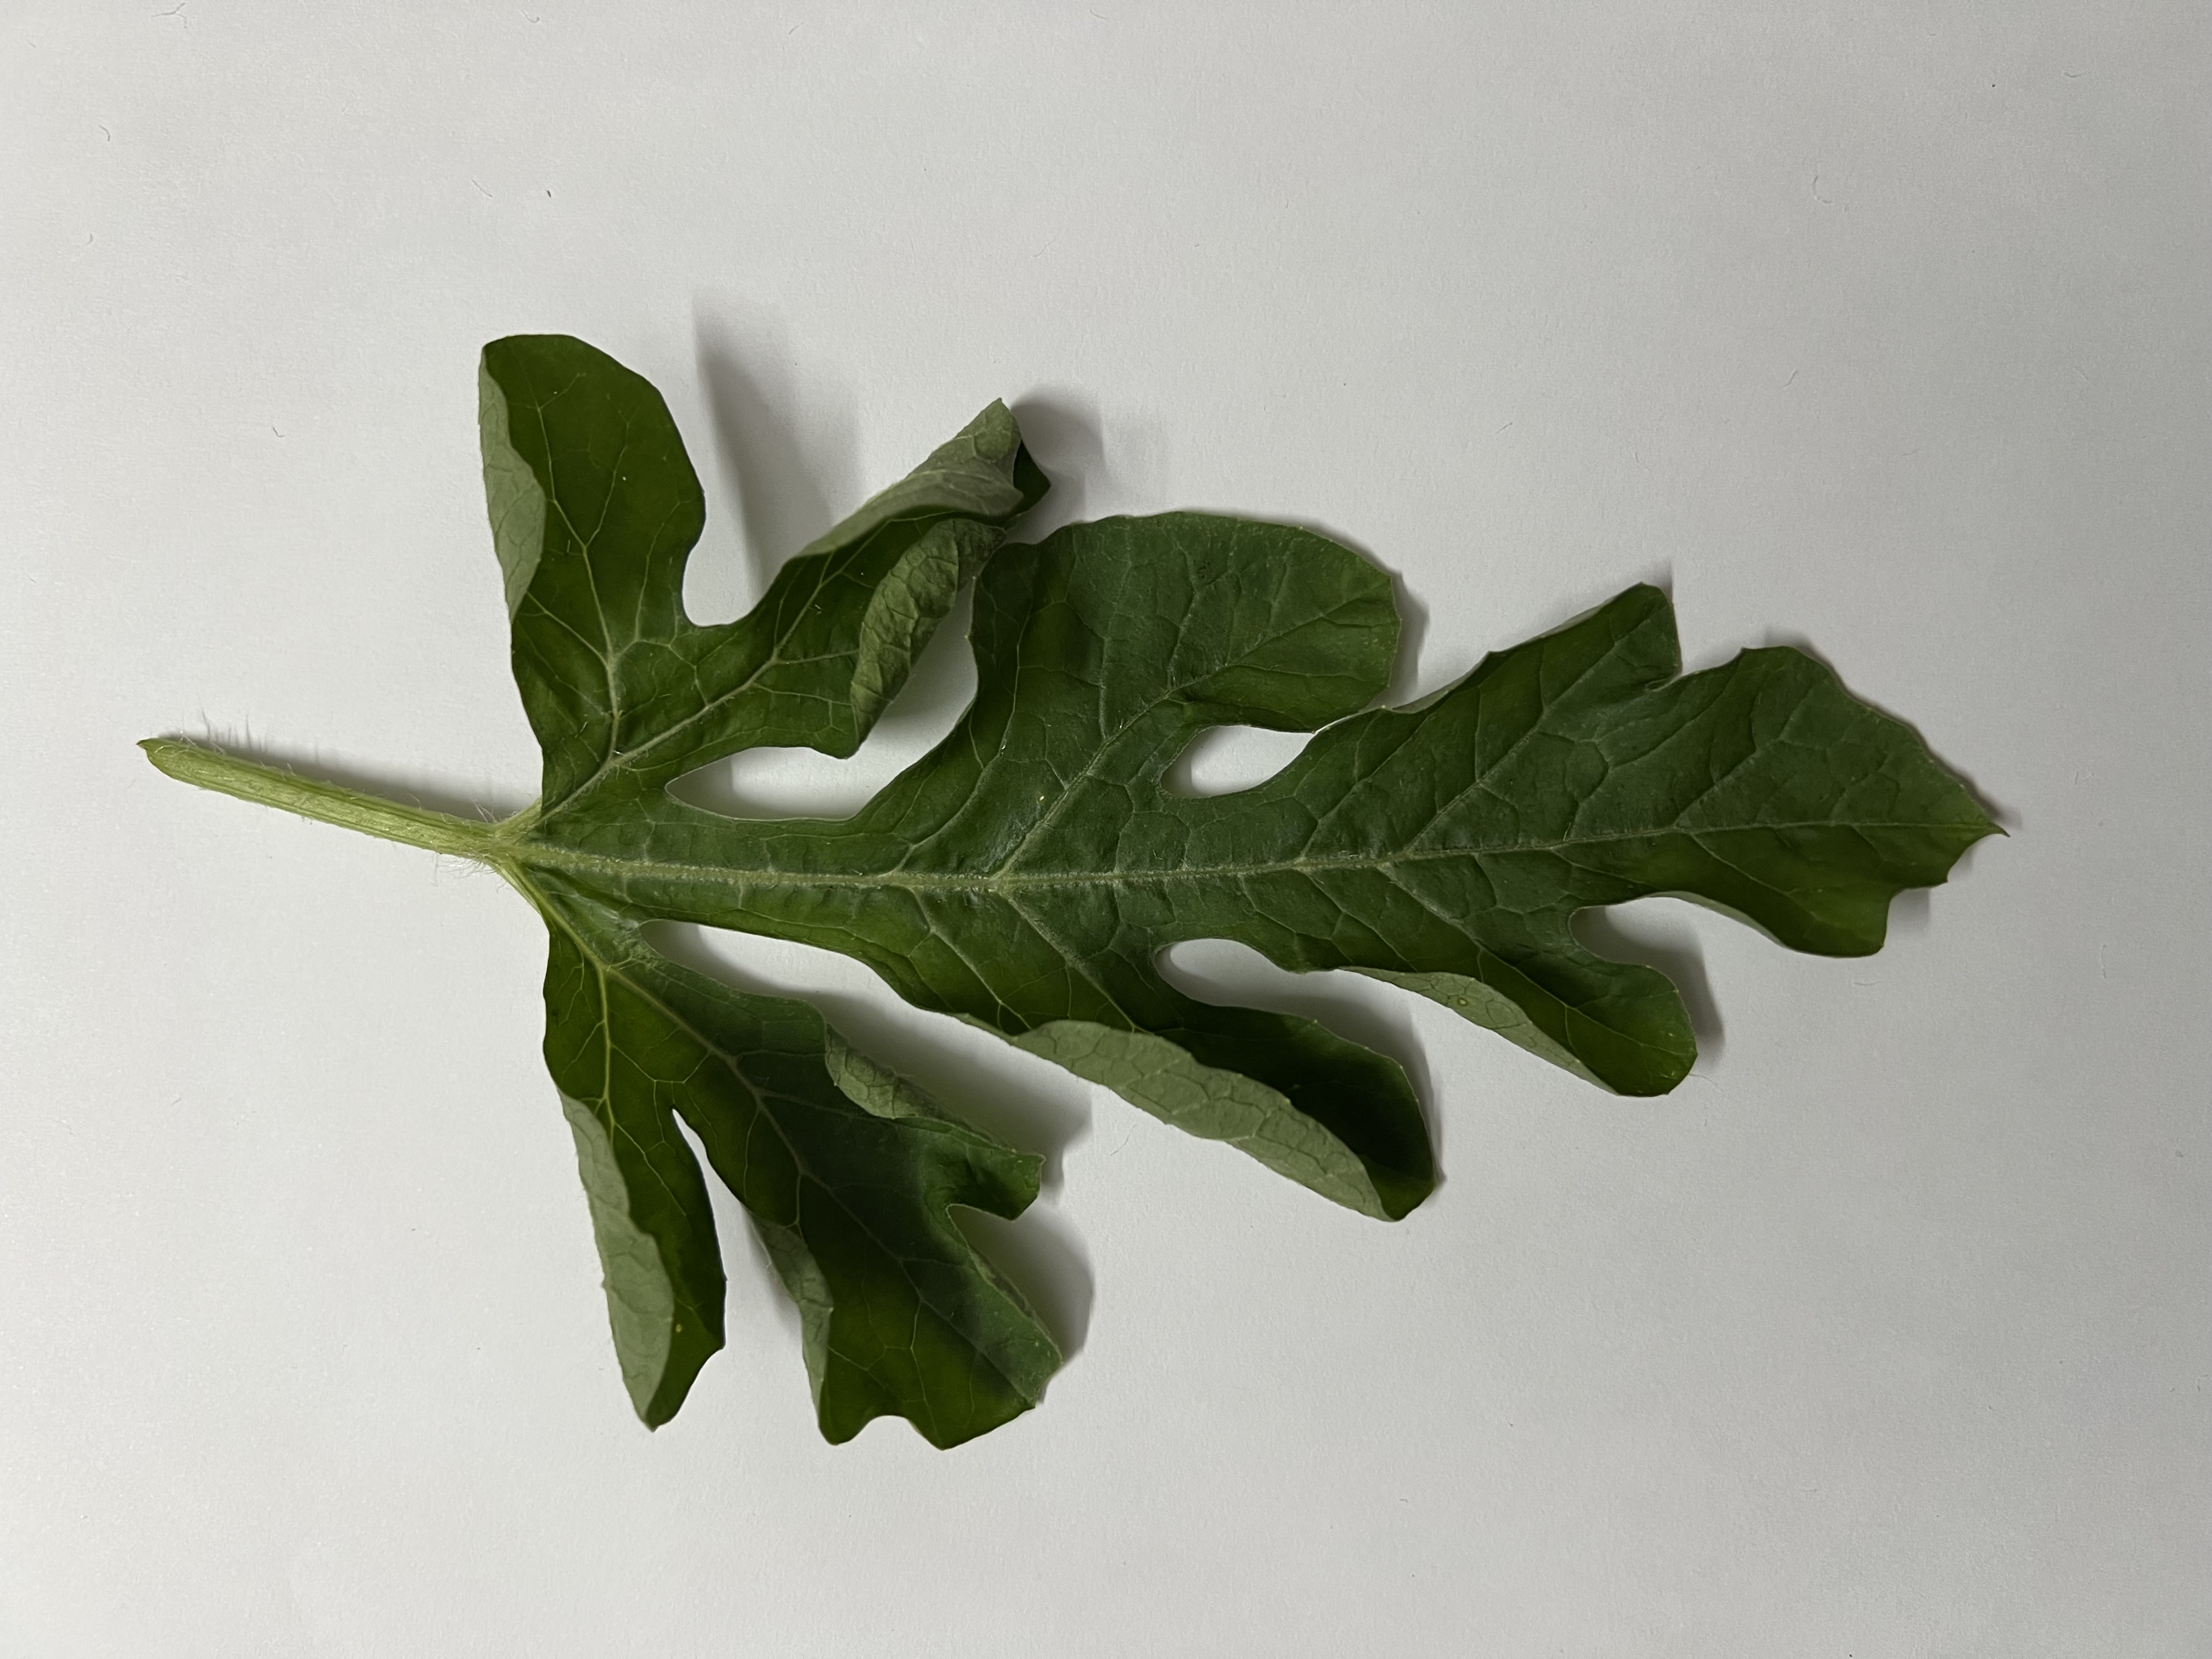
Label: Healthy